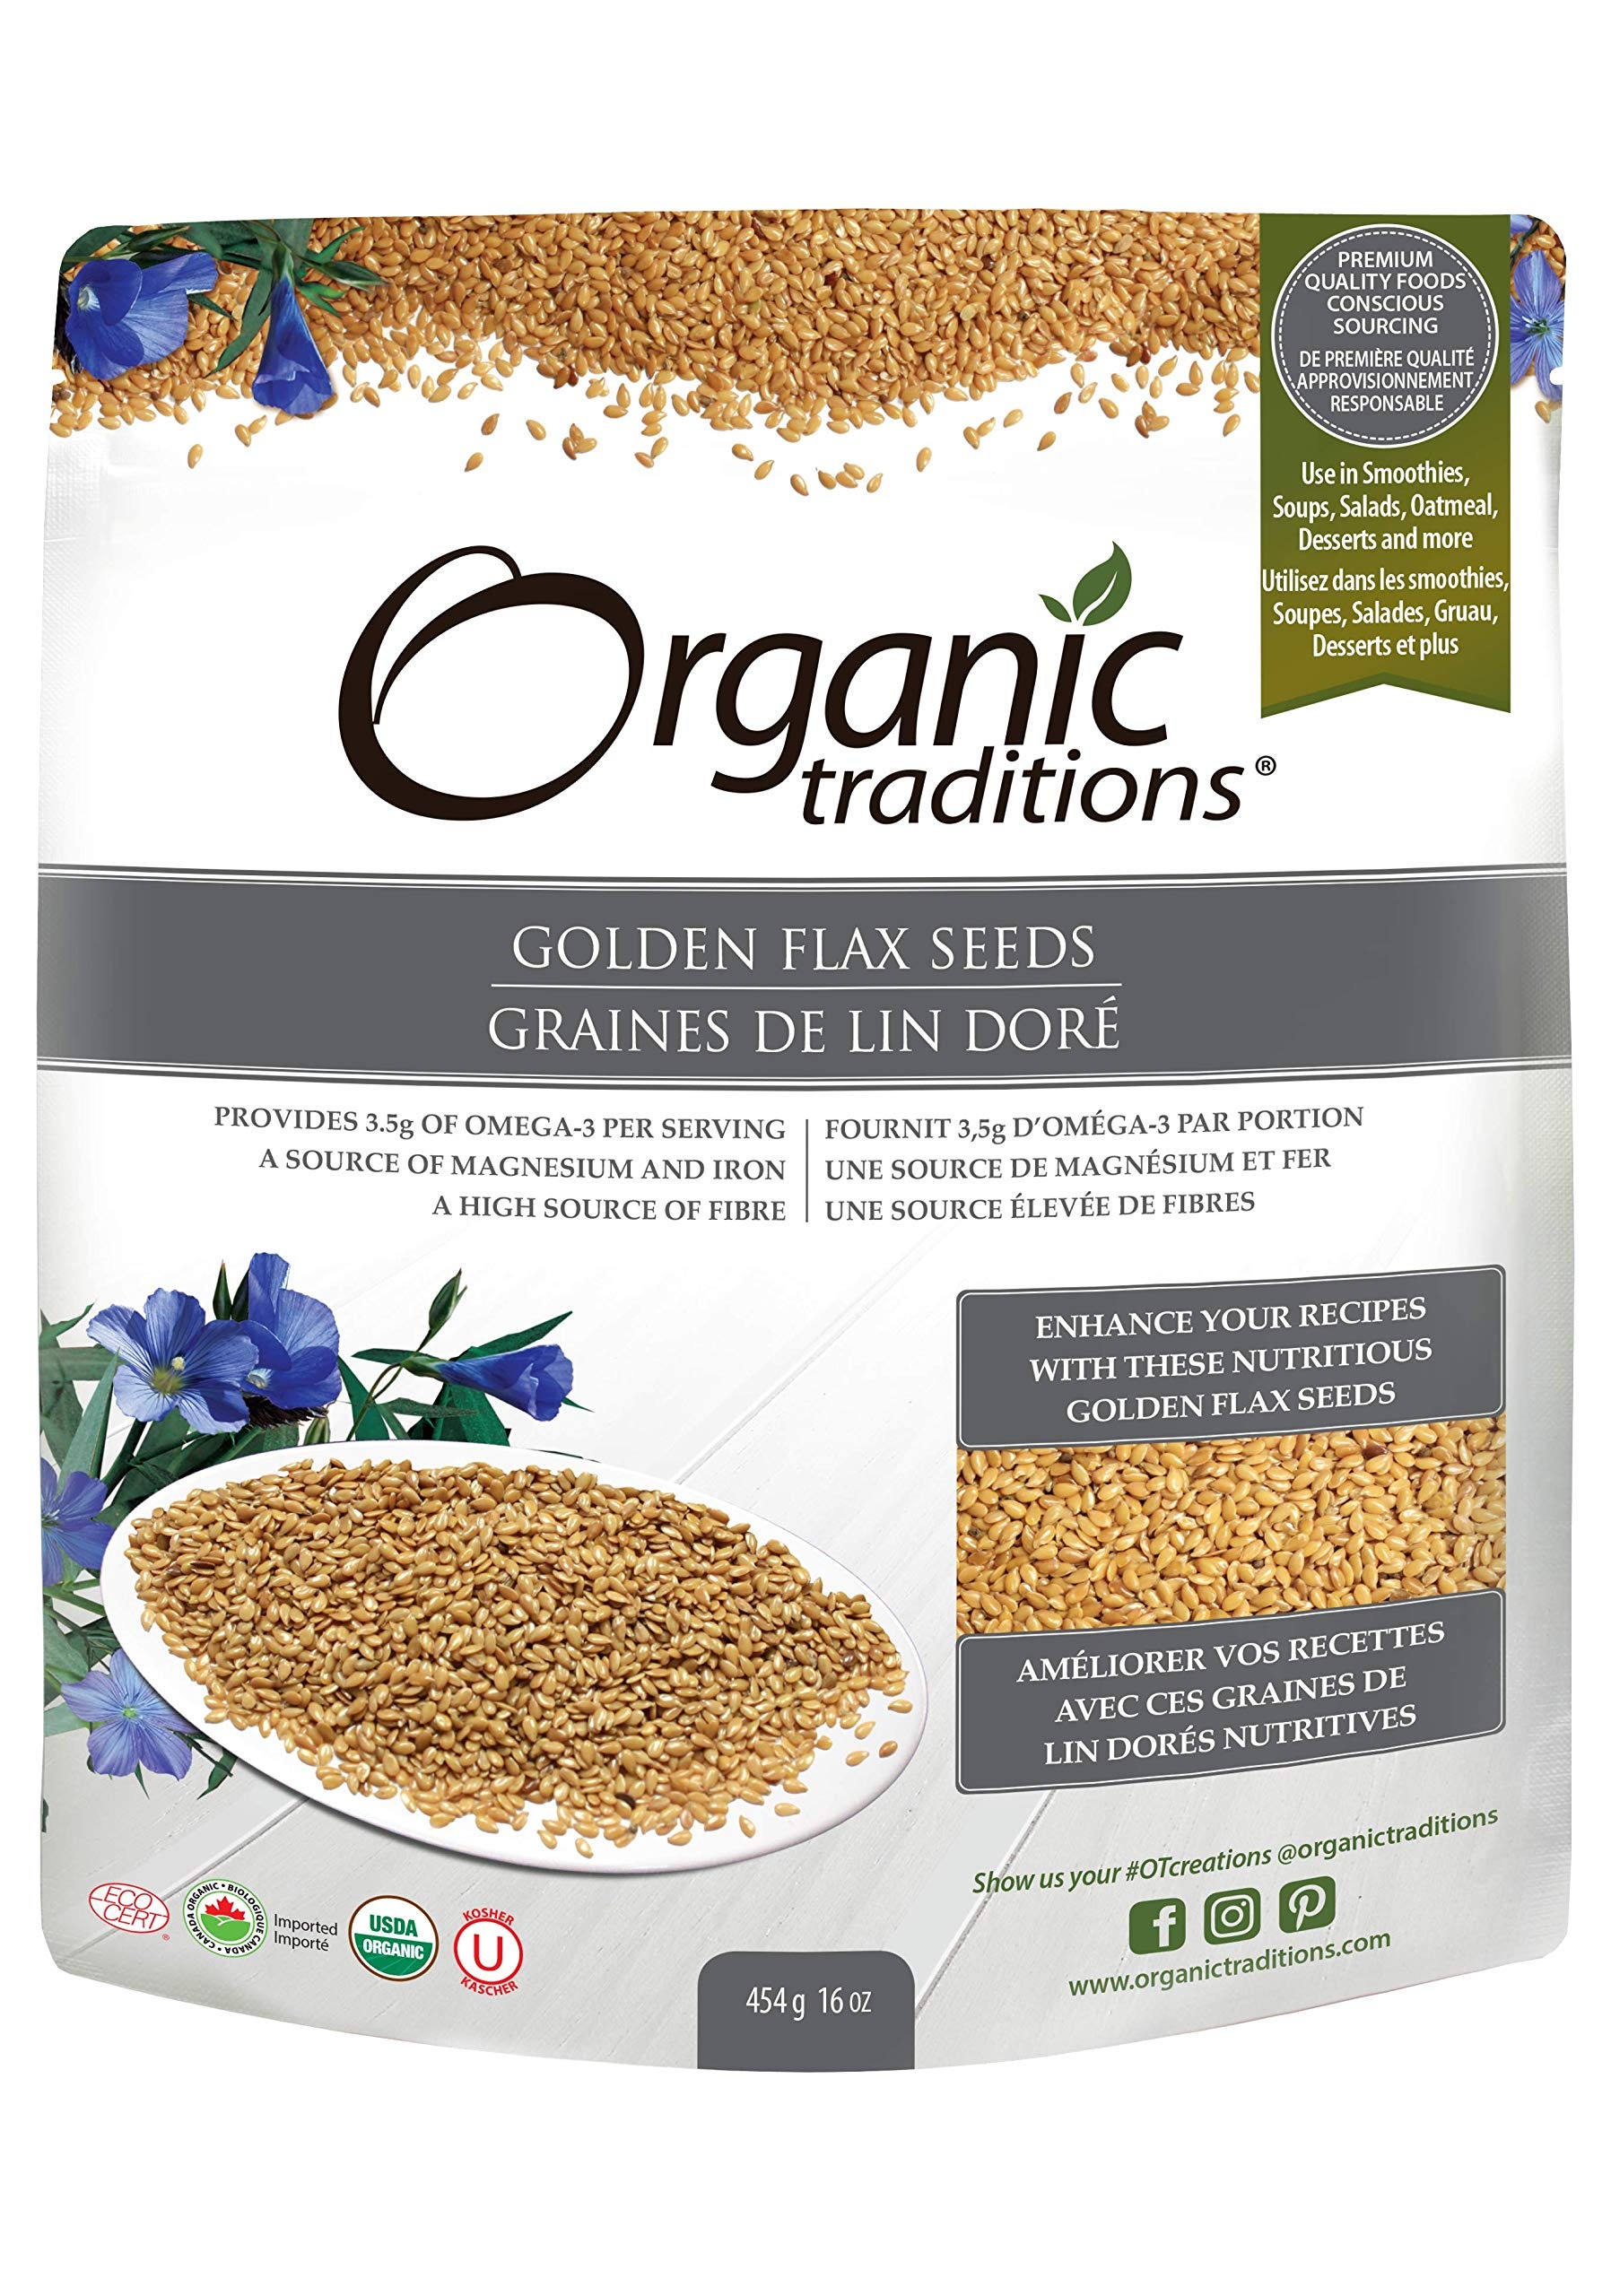
Item Name: Organic Golden Flax Seeds 16 Ounce (454 Grams) Pkg
Value: 454.0
Unit: gram

Price: 15.325